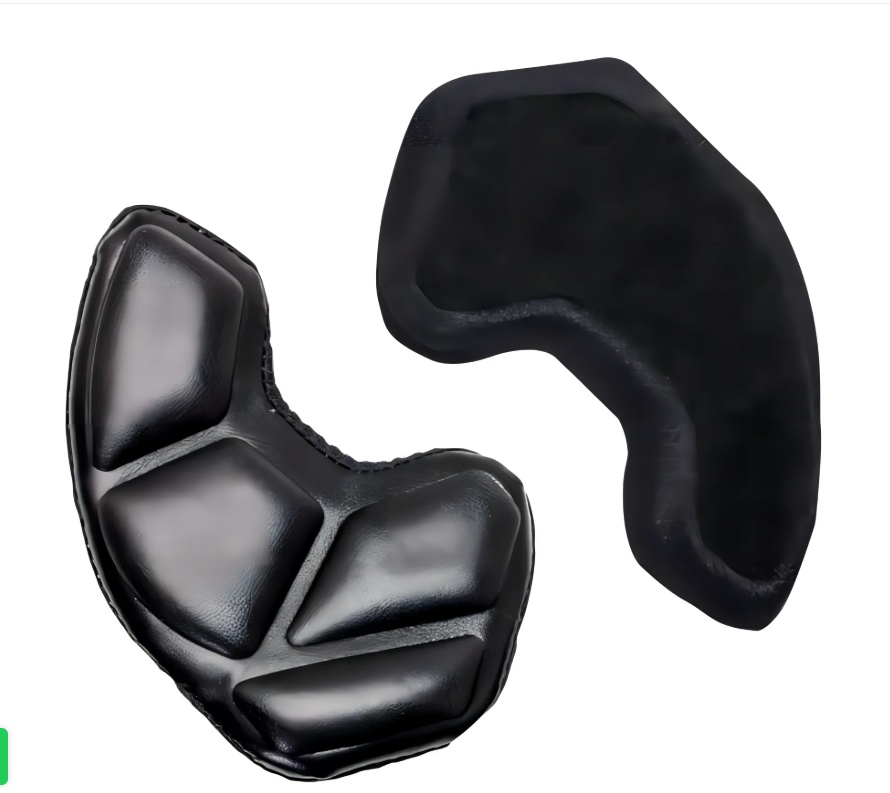
JUEGO DE GALLETAS F7 3/4 LEA THER NG
Brand: SCHUTT
Category: Sporting Goods > Athletics > American Football > American Football Protective Gear > American Football Helmet Accessories > American Football Chin Straps